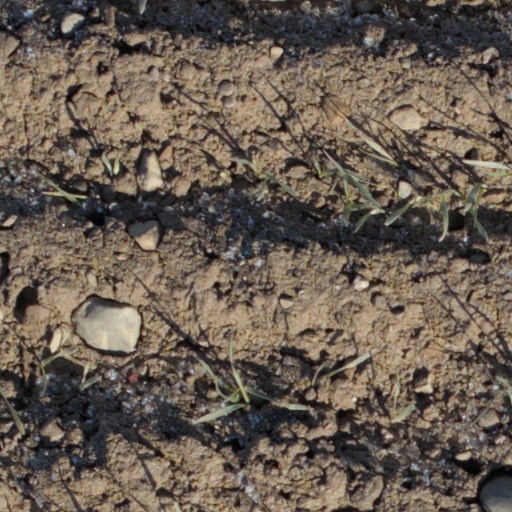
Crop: wheat